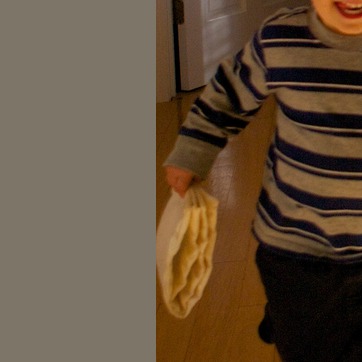
Material: skin